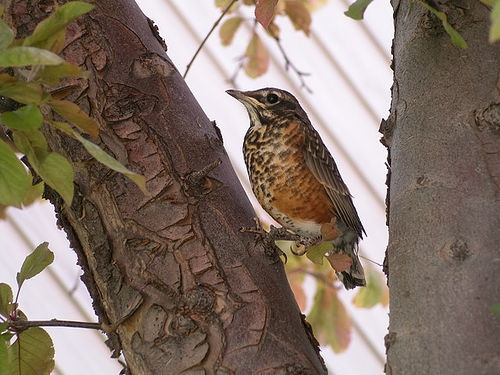
a little bird sitting in a tree on a branch
A orange and brown bird perched on the trunk of a tree.
A speckled bird perched on the trunk of a tree.
a brown and orange bird sitting in a tree.
a small orange and gray bird on a twig on a limb